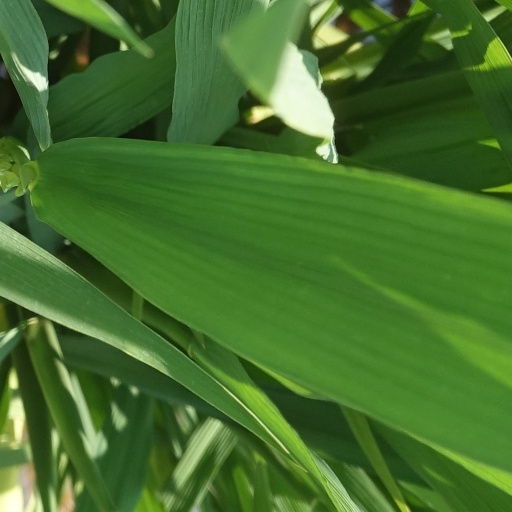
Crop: rice